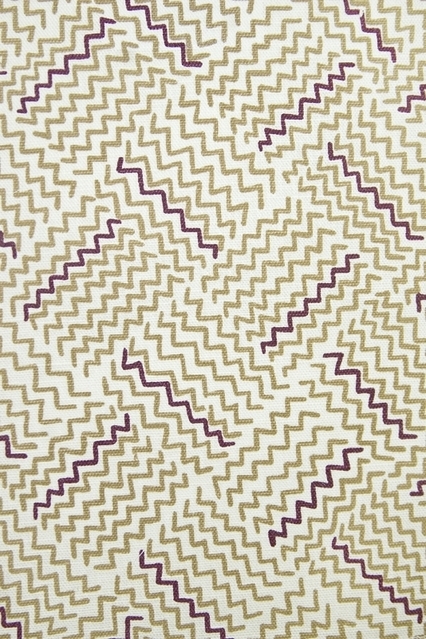
Texture: zigzagged